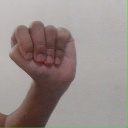
अक्षर: ठ